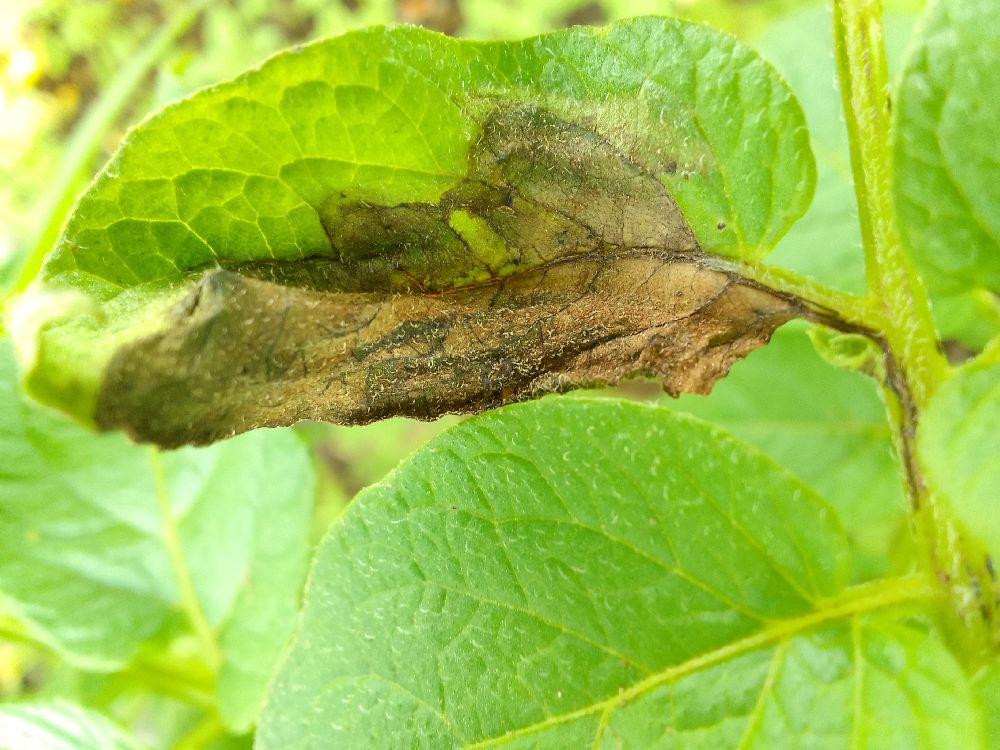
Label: Late blight